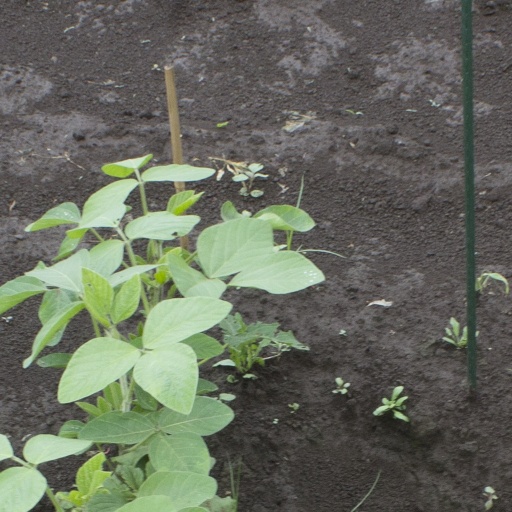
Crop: soybean